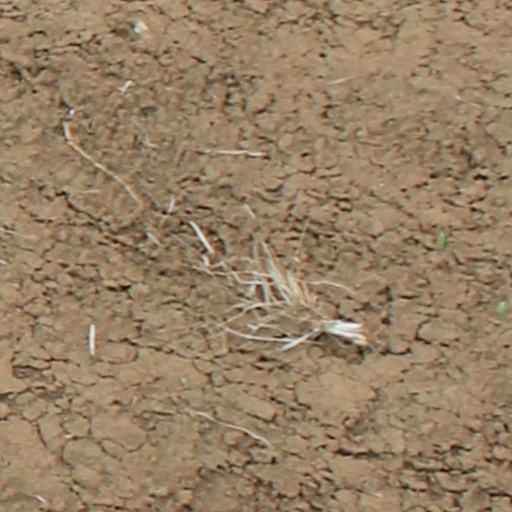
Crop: wheat